William Jewell (educator)

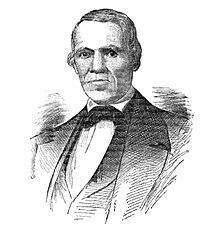

William Jewell (1789–1852) was a politician, physician, ordained minister, and educator from Columbia, Missouri and namesake of William Jewell College in Liberty, Missouri. He served as Columbia's second mayor.